Chamber of Deputies (France)

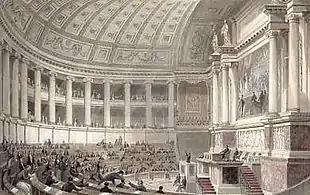
The Chamber of Deputies of France at the Palais Bourbon in 1841.

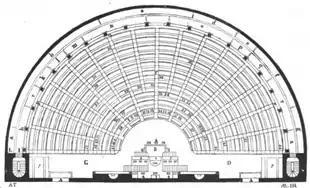
Floor plan of the conference hall of the Chamber of Deputies

The Chamber of Deputies was the lower house of parliament in France at various times in the 19th and 20th centuries: